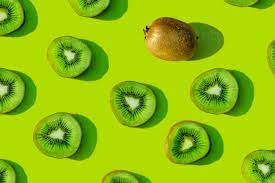
Label: Kiwi